José Sarria

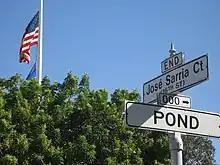
A street sign for José Sarria Court, renamed in 2006 in honor of Sarria's lifetime of political and social contributions.

In 2005, Sarria found himself at the center of a legal controversy over his role on the jury in the 1991 murder trial of Clifford Bolden. Bolden had been sentenced to death in 1991 for the 1986 murder of Henry Michael Pederson, whom Bolden allegedly picked up in a bar in San Francisco's Castro district. Bolden's attorneys claimed that Sarria, who was not on the jury that convicted Bolden but was seated as an alternate for the penalty phase, had known Bolden's lover, Pederson and another of the jurors. They alleged that he had concealed this knowledge in order to remain on the jury and push for a death sentence. Sarria acknowledged having spoken occasionally with the other juror but denied the rest of the allegations. Sarria was cleared of wrongdoing in February 2008.